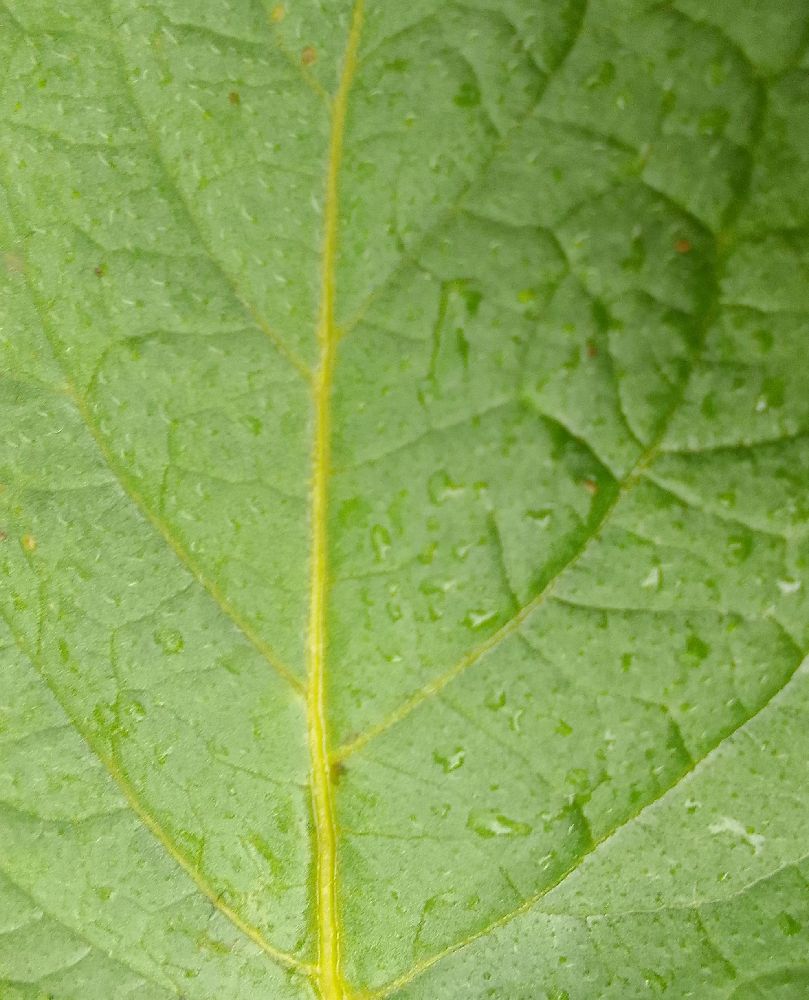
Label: Healthy